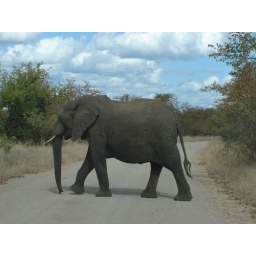
elephant crossing a road near Shingwedzi camp.